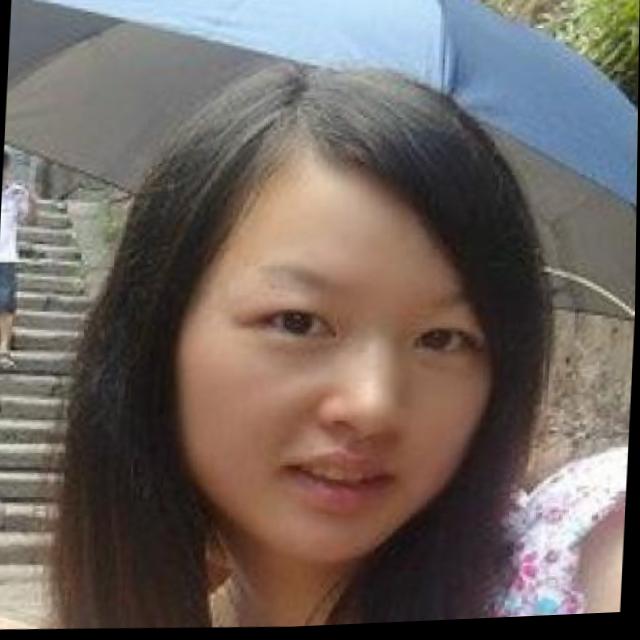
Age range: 21-44